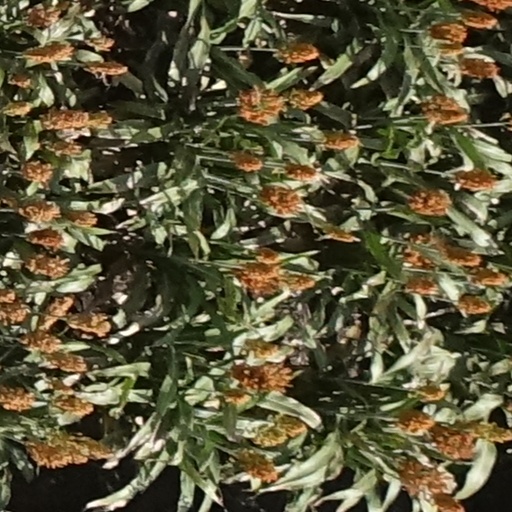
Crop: sorghum